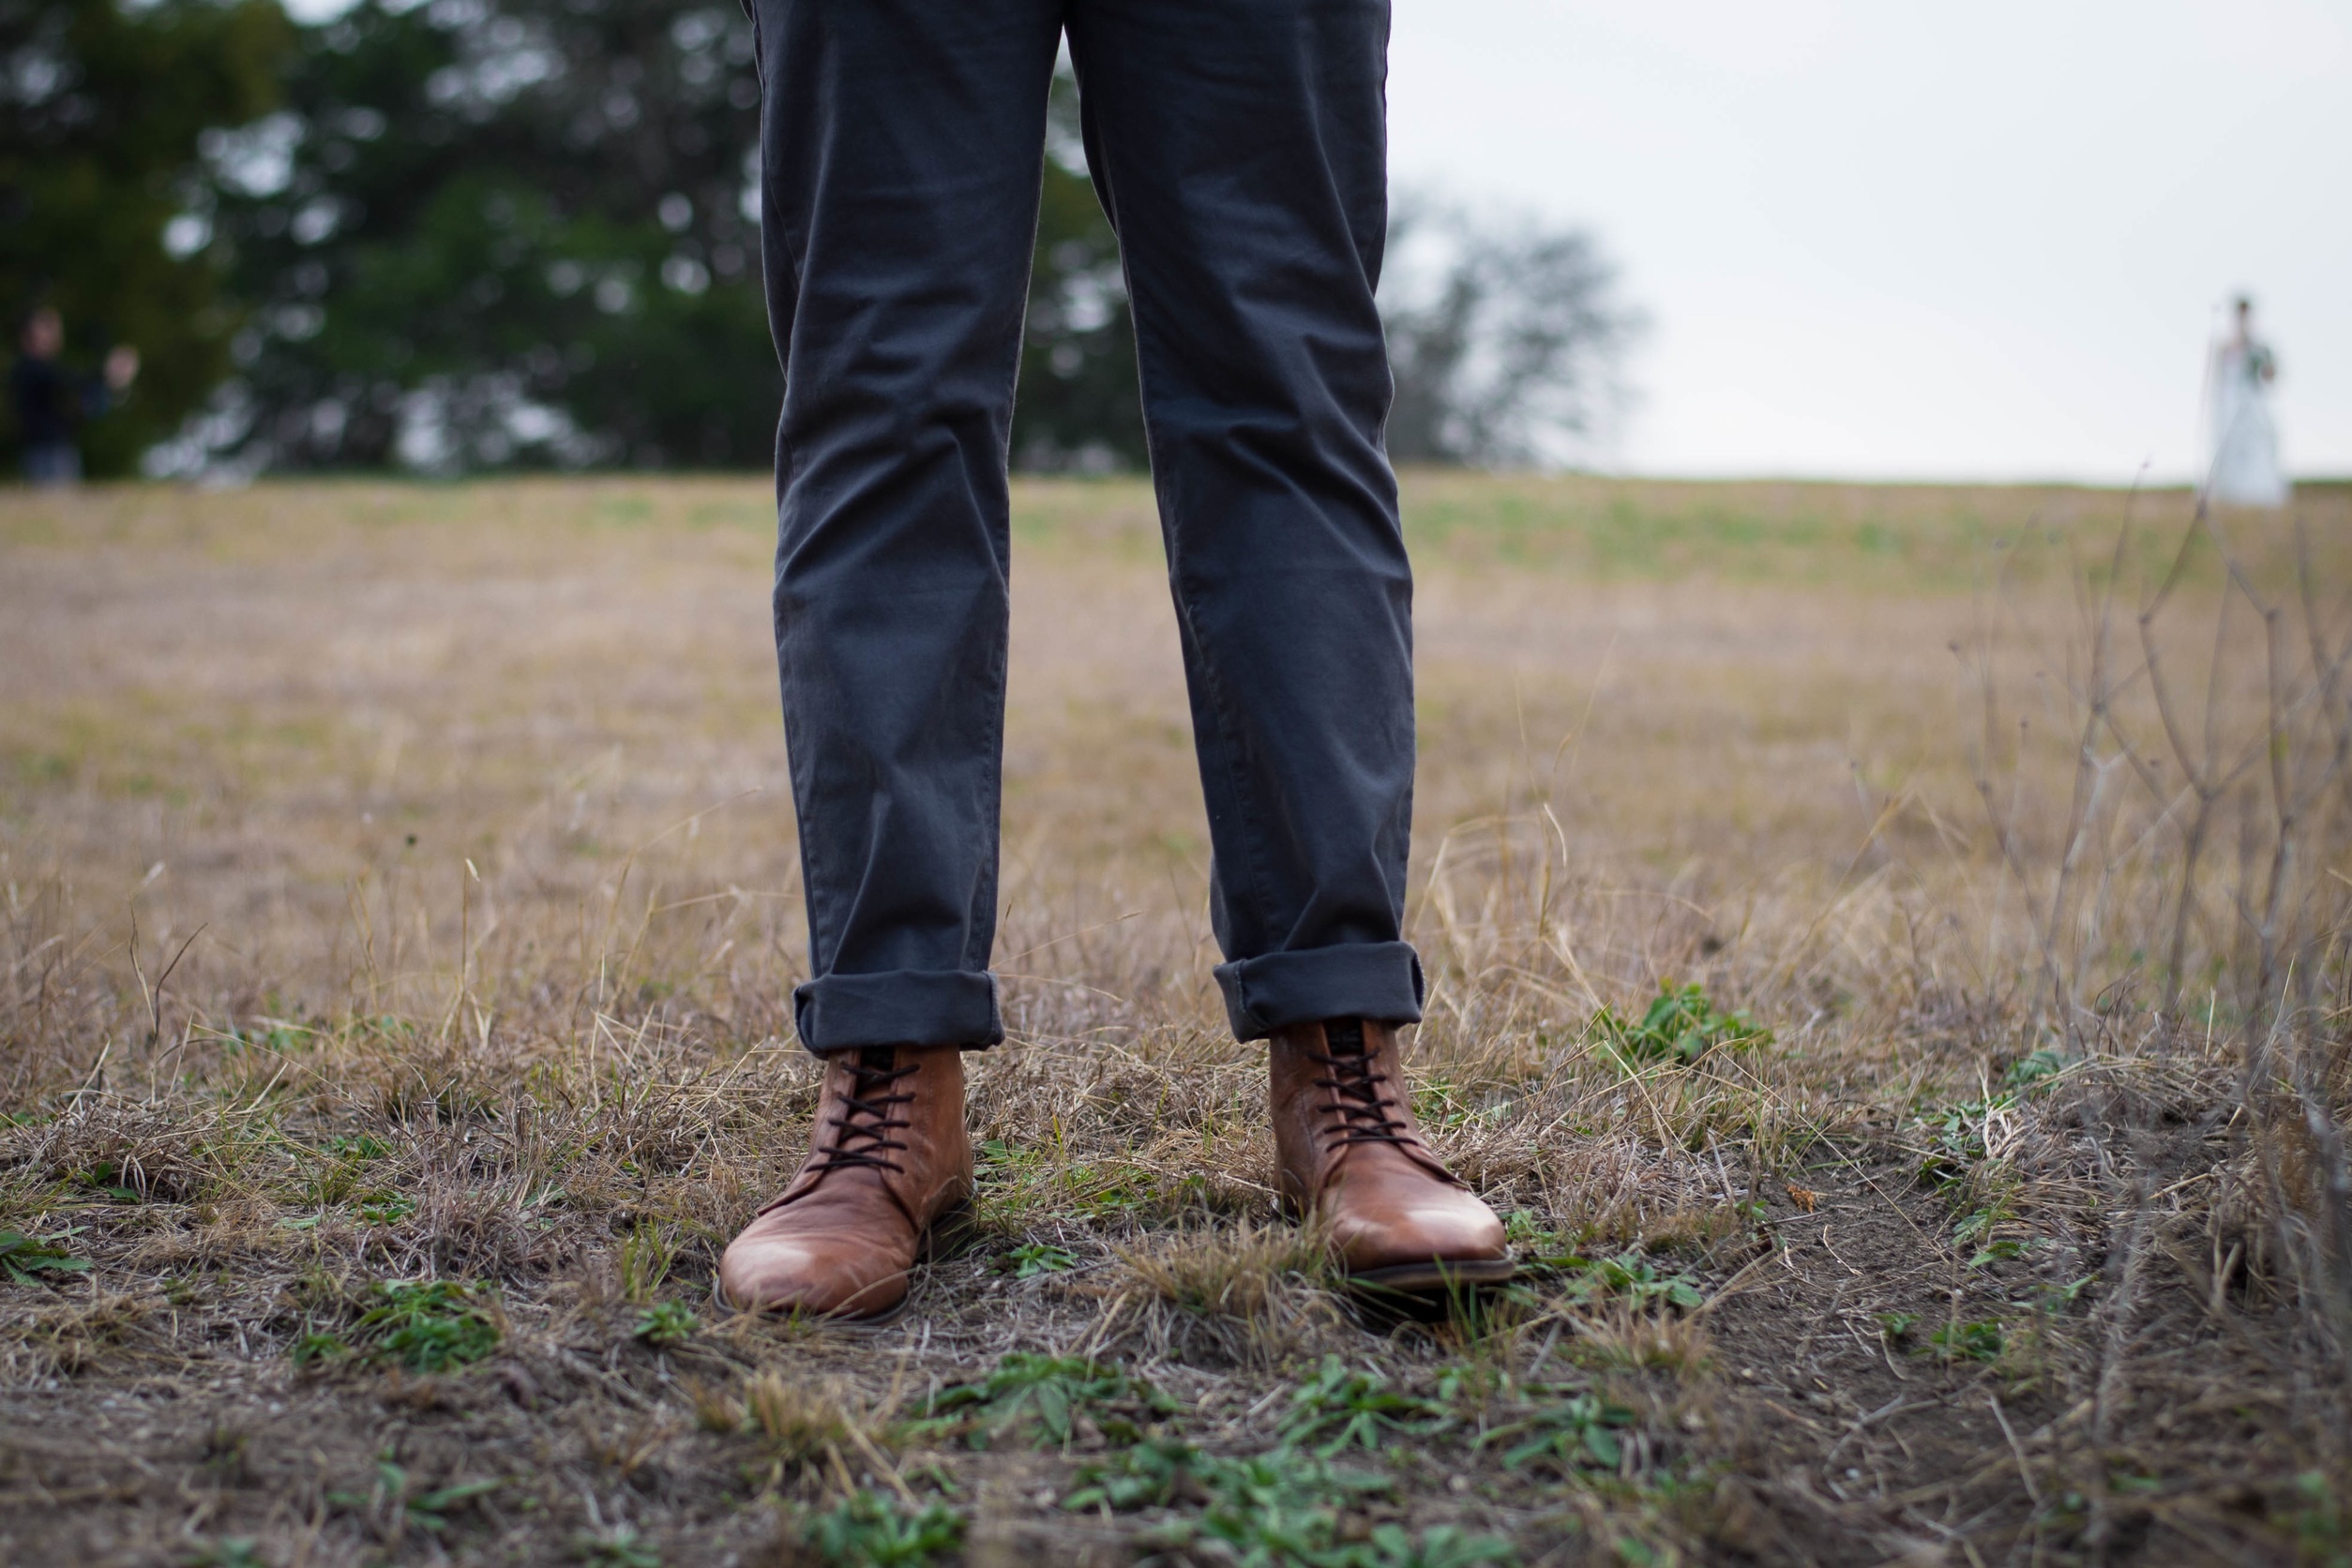
walking, field, spring, fashion, pants, shoes, boots, footwear, folded